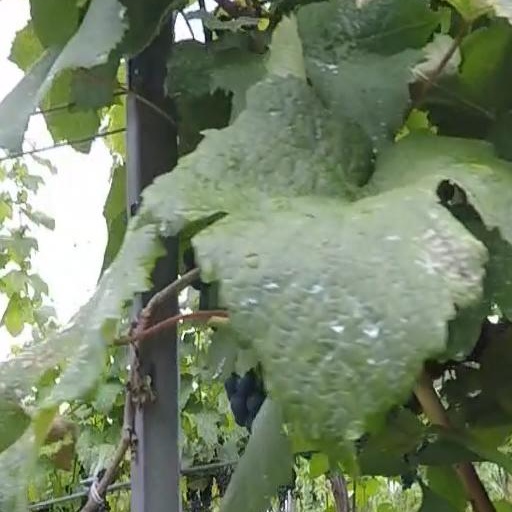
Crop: grape